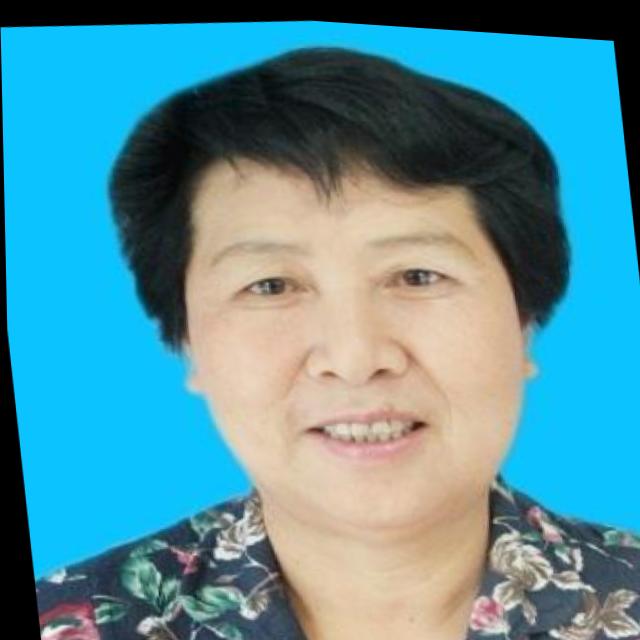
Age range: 45-64